Silat Melayu

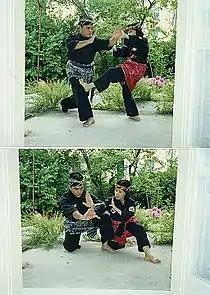
Silat pulut performance

The silat performance, either in the form of competitive sport, or of highly stylized dance-like performance, are always accompanied by a type of music called 'martial arts drum' ("gendang silat"). Normally performed by a small orchestra, the music served to energize the performers and heighten the engagement of the audience in silat competitions and demonstrations for wedding receptions, official occasions, as well as for combat scenes in dramatic performances like Bangsawan, Mak yong or Mek Mulung theaters. It is also increasingly performed on its own as music for festive occasions or casual gatherings.